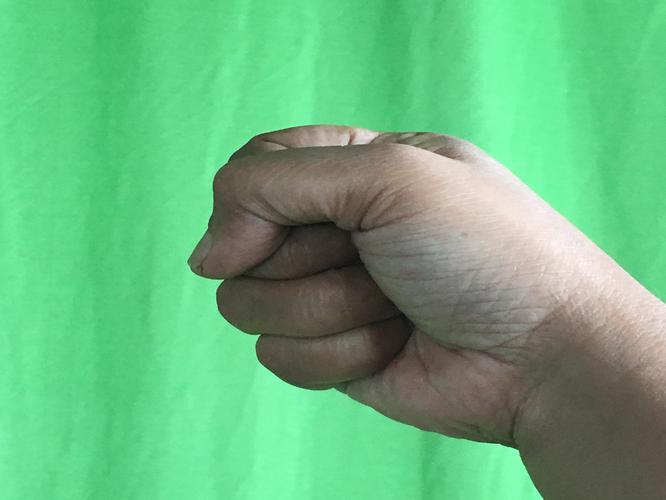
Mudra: Mushti
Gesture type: single_hand